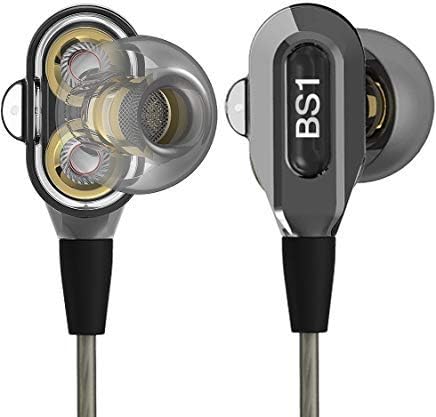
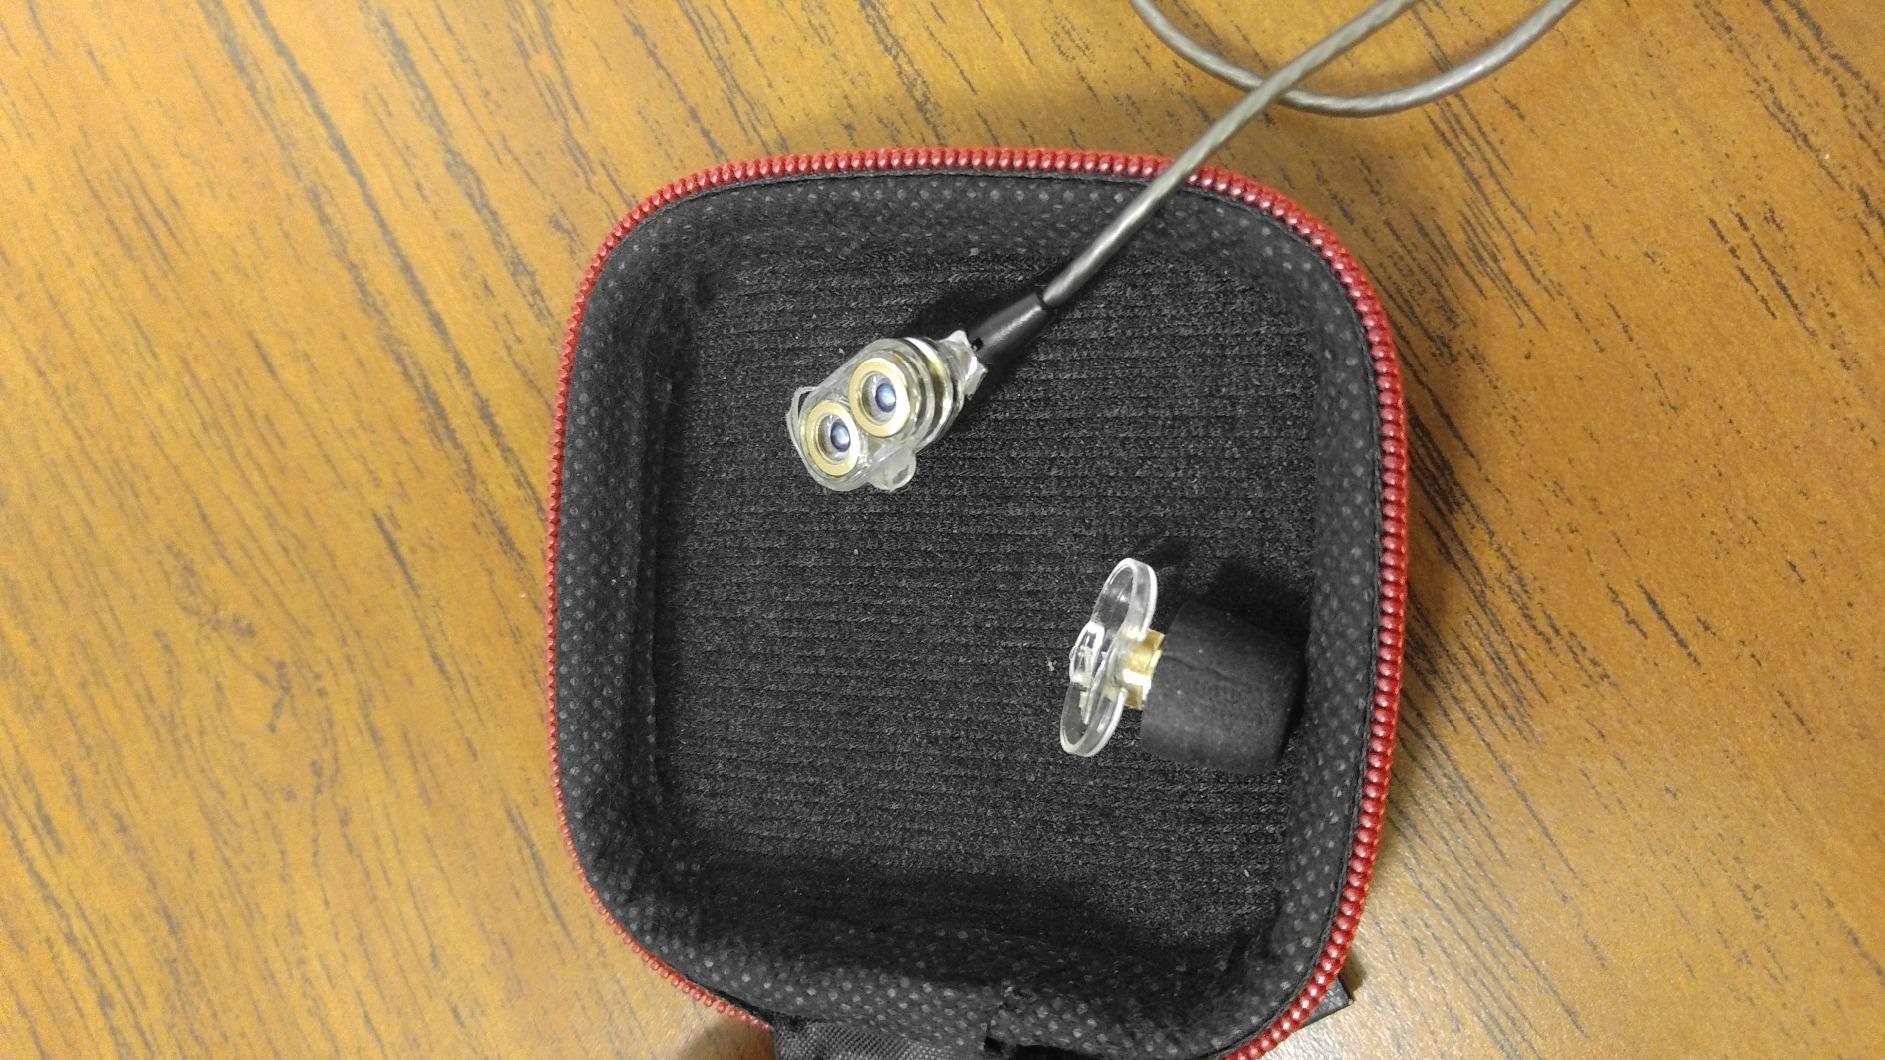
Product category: headphones
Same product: yes